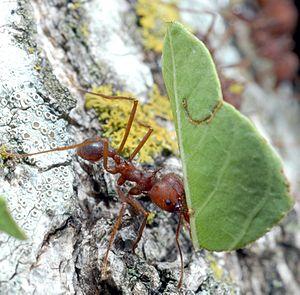
La force musculaire physique est la capacité d'un muscle d'exercer une force contre une résistance. Afin de l'apprécier, il faut considérer la force maximale, la résistance lactique et l'endurance musculaire.